Triple Kirks

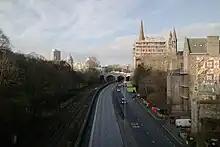
In 2019 with the development surrounding the spire

The Triple Kirks in Aberdeen, Scotland were built at the time of the Disruption of 1843 when the Free Church of Scotland (the Free Kirk) split from the Church of Scotland (the Kirk). The three churches were all part of a single building with a tall spire but they housed separate congregations. The East Free Kirk was completed 1843 followed by the West Free Kirk and South Free Kirk early the following year. From about 1966 the building progressively fell into disuse and became mostly ruinous but with the spire remaining.